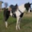
Label: horse